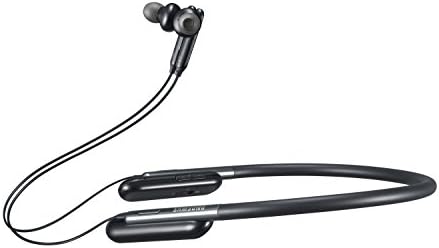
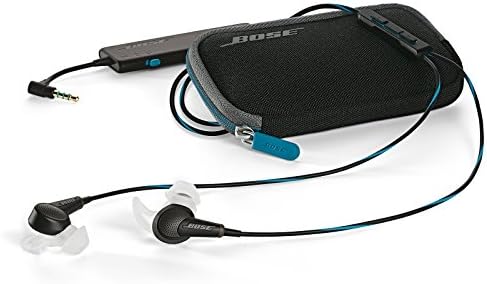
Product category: headphones
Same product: no